John Schacht

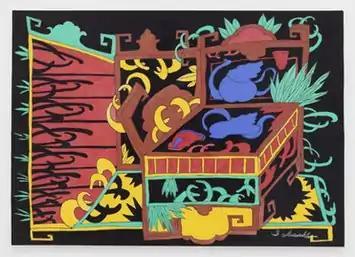
John Schacht, Untitled watercolor on paper, c. 1970s.

While still embedded with personal symbols (chairs, teapots, chinoserie, mandalas, and earlier, characteristic forms), Schacht's paintings differ from his drawings in their increased abstraction, intense colors and wider inspirations and imagery. His paintings feature leitmotifs of ceramic vases, Persian textiles, quasi-psychedelic genitalia, cowboy hats and saloon doors in decentralized, rhythmic compositions that "Brooklyn Rail" critic Diane McClure and others describe as moving between disorder, play, and a sense of the surreal.